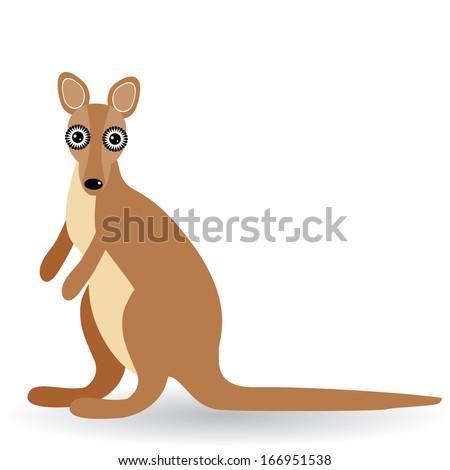
funny kangaroo on a white background .